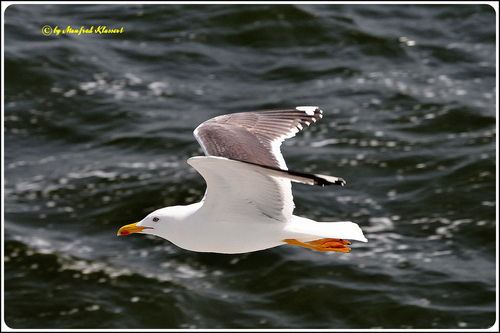
this is a white bird with a curved orange bill and black tipped primaries.
a white bird, with black and grey wings, has a slightly curved beak, and great windspan.
a medium bird with a white body, orange bill and tarsus, and gray wings.
the bird has a white body with a thick orange beak and orange feet.
this bird is bigger and is white all over besides the top of it which is grey, it has a bigger bill.
this gull has a mostly white body with grey feathers on it wings which are tipped with white.
a white bird with gray wings and orange webbed feet?
this bird has a red and yellow bill, black white and grey wings, and a white breast and belly.
medium sized white and grey bird with medium length orange tarsus and webbed feet.
this bird has wings that are grey and has a white body
Species: Herring Gull